King's College London

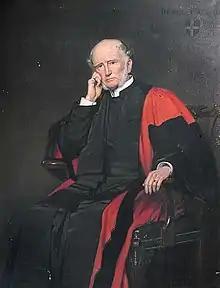
Principal from 1883 to 1897, Henry Wace

The Strand Campus houses the arts and science faculties of King's, including the faculties of arts and humanities, law, natural and mathematical sciences, social science and public policy, and business, as well as the King's Foundation. The students' union runs the Shack café and the Vault bar in Bush House on the Strand Campus, and has two contact hubs on the campus, also in Bush House.